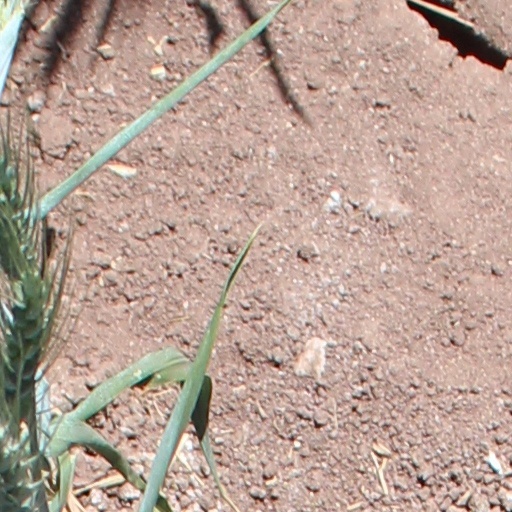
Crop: wheat